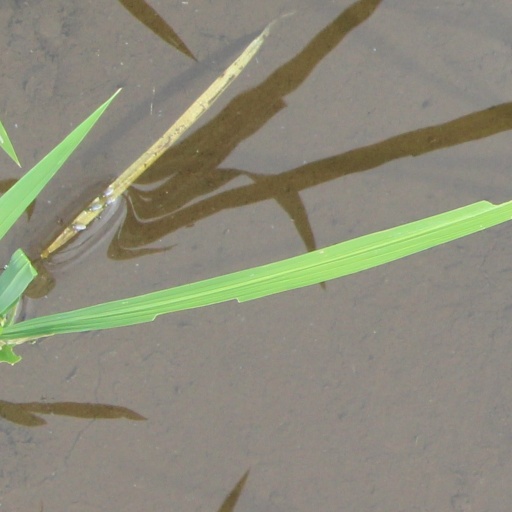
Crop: rice